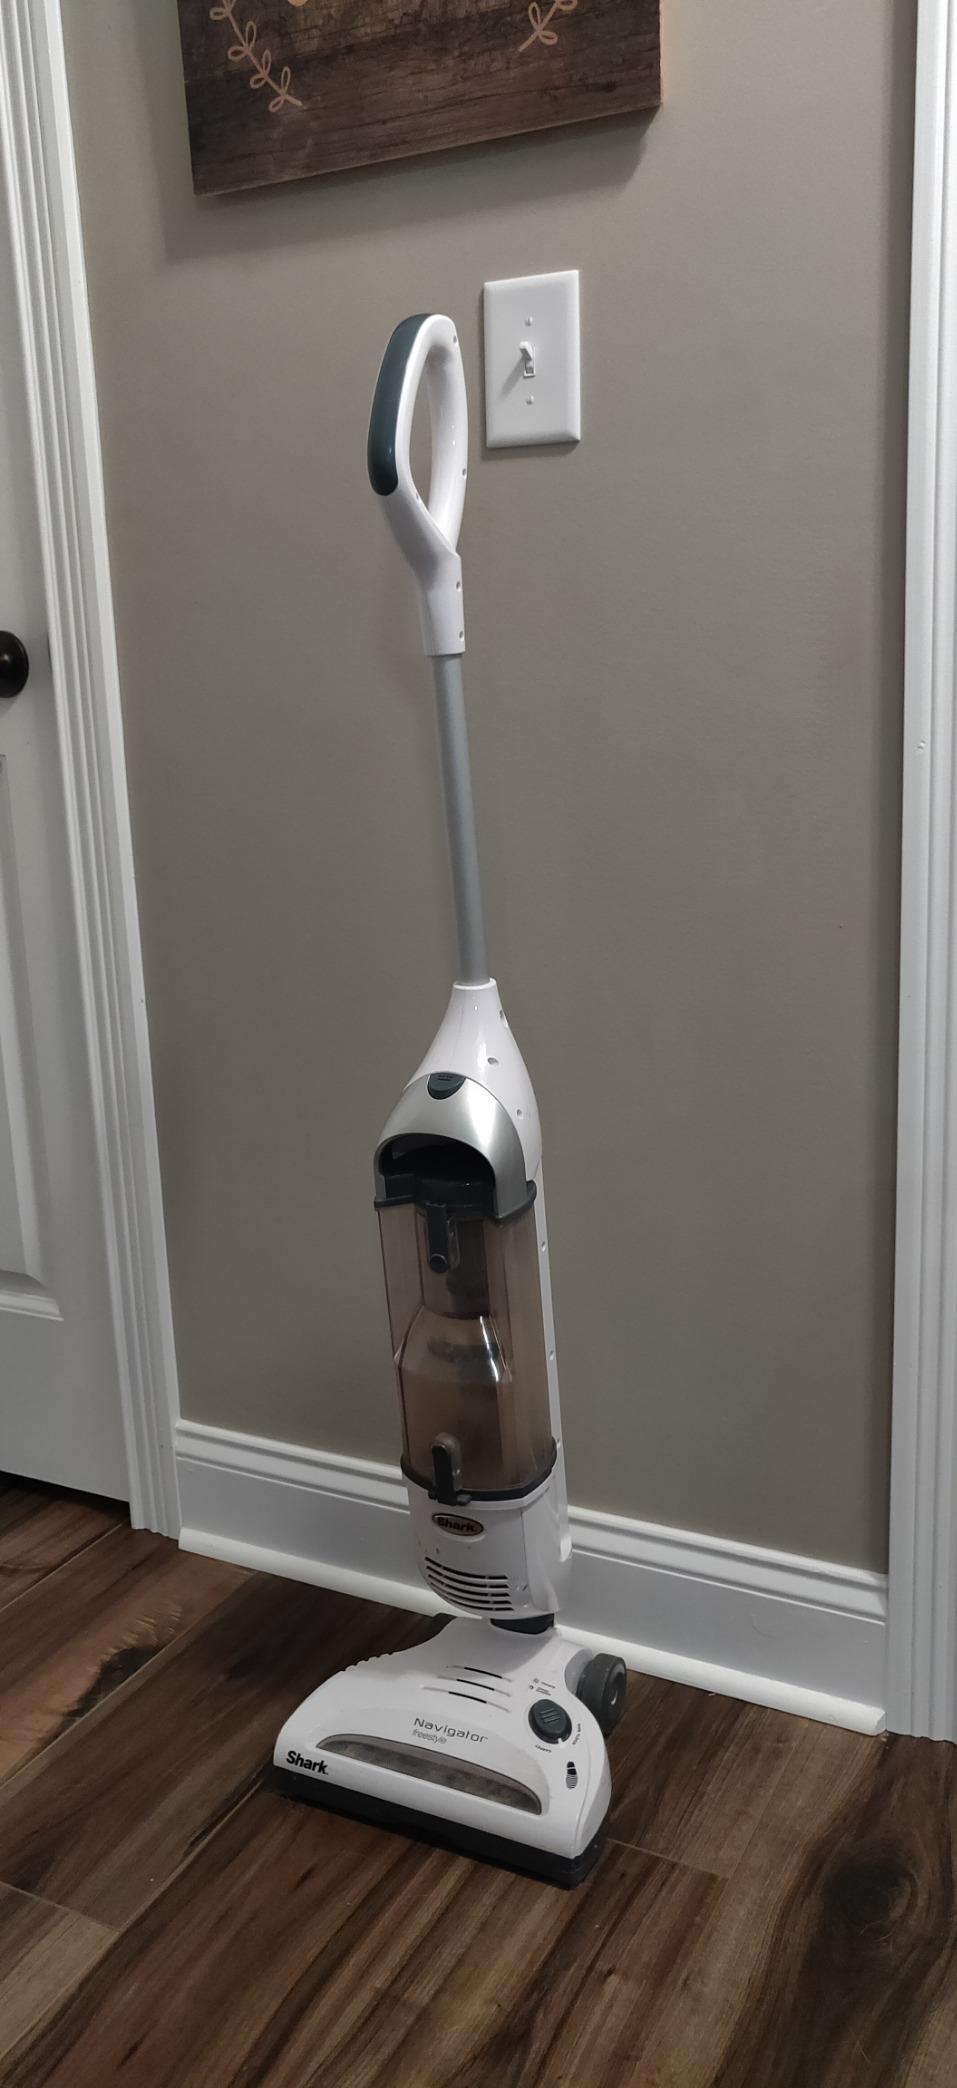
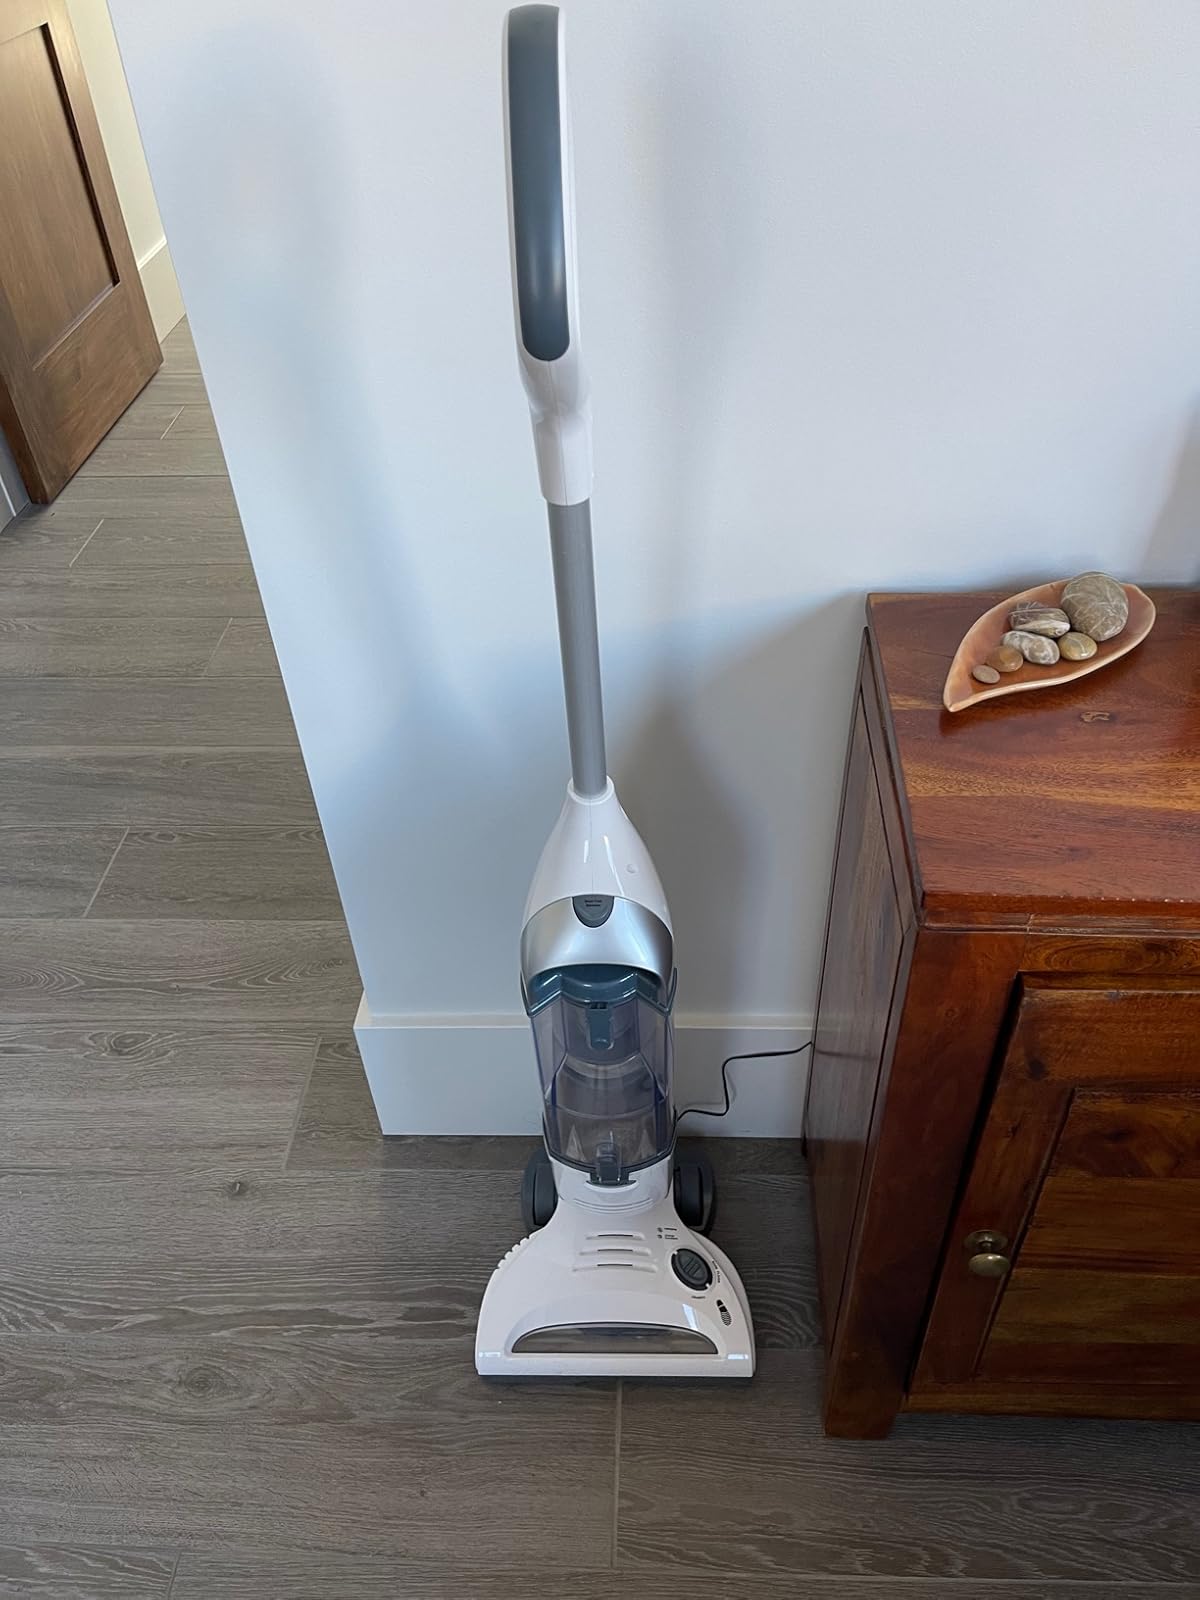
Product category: items_vacuum
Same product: yes